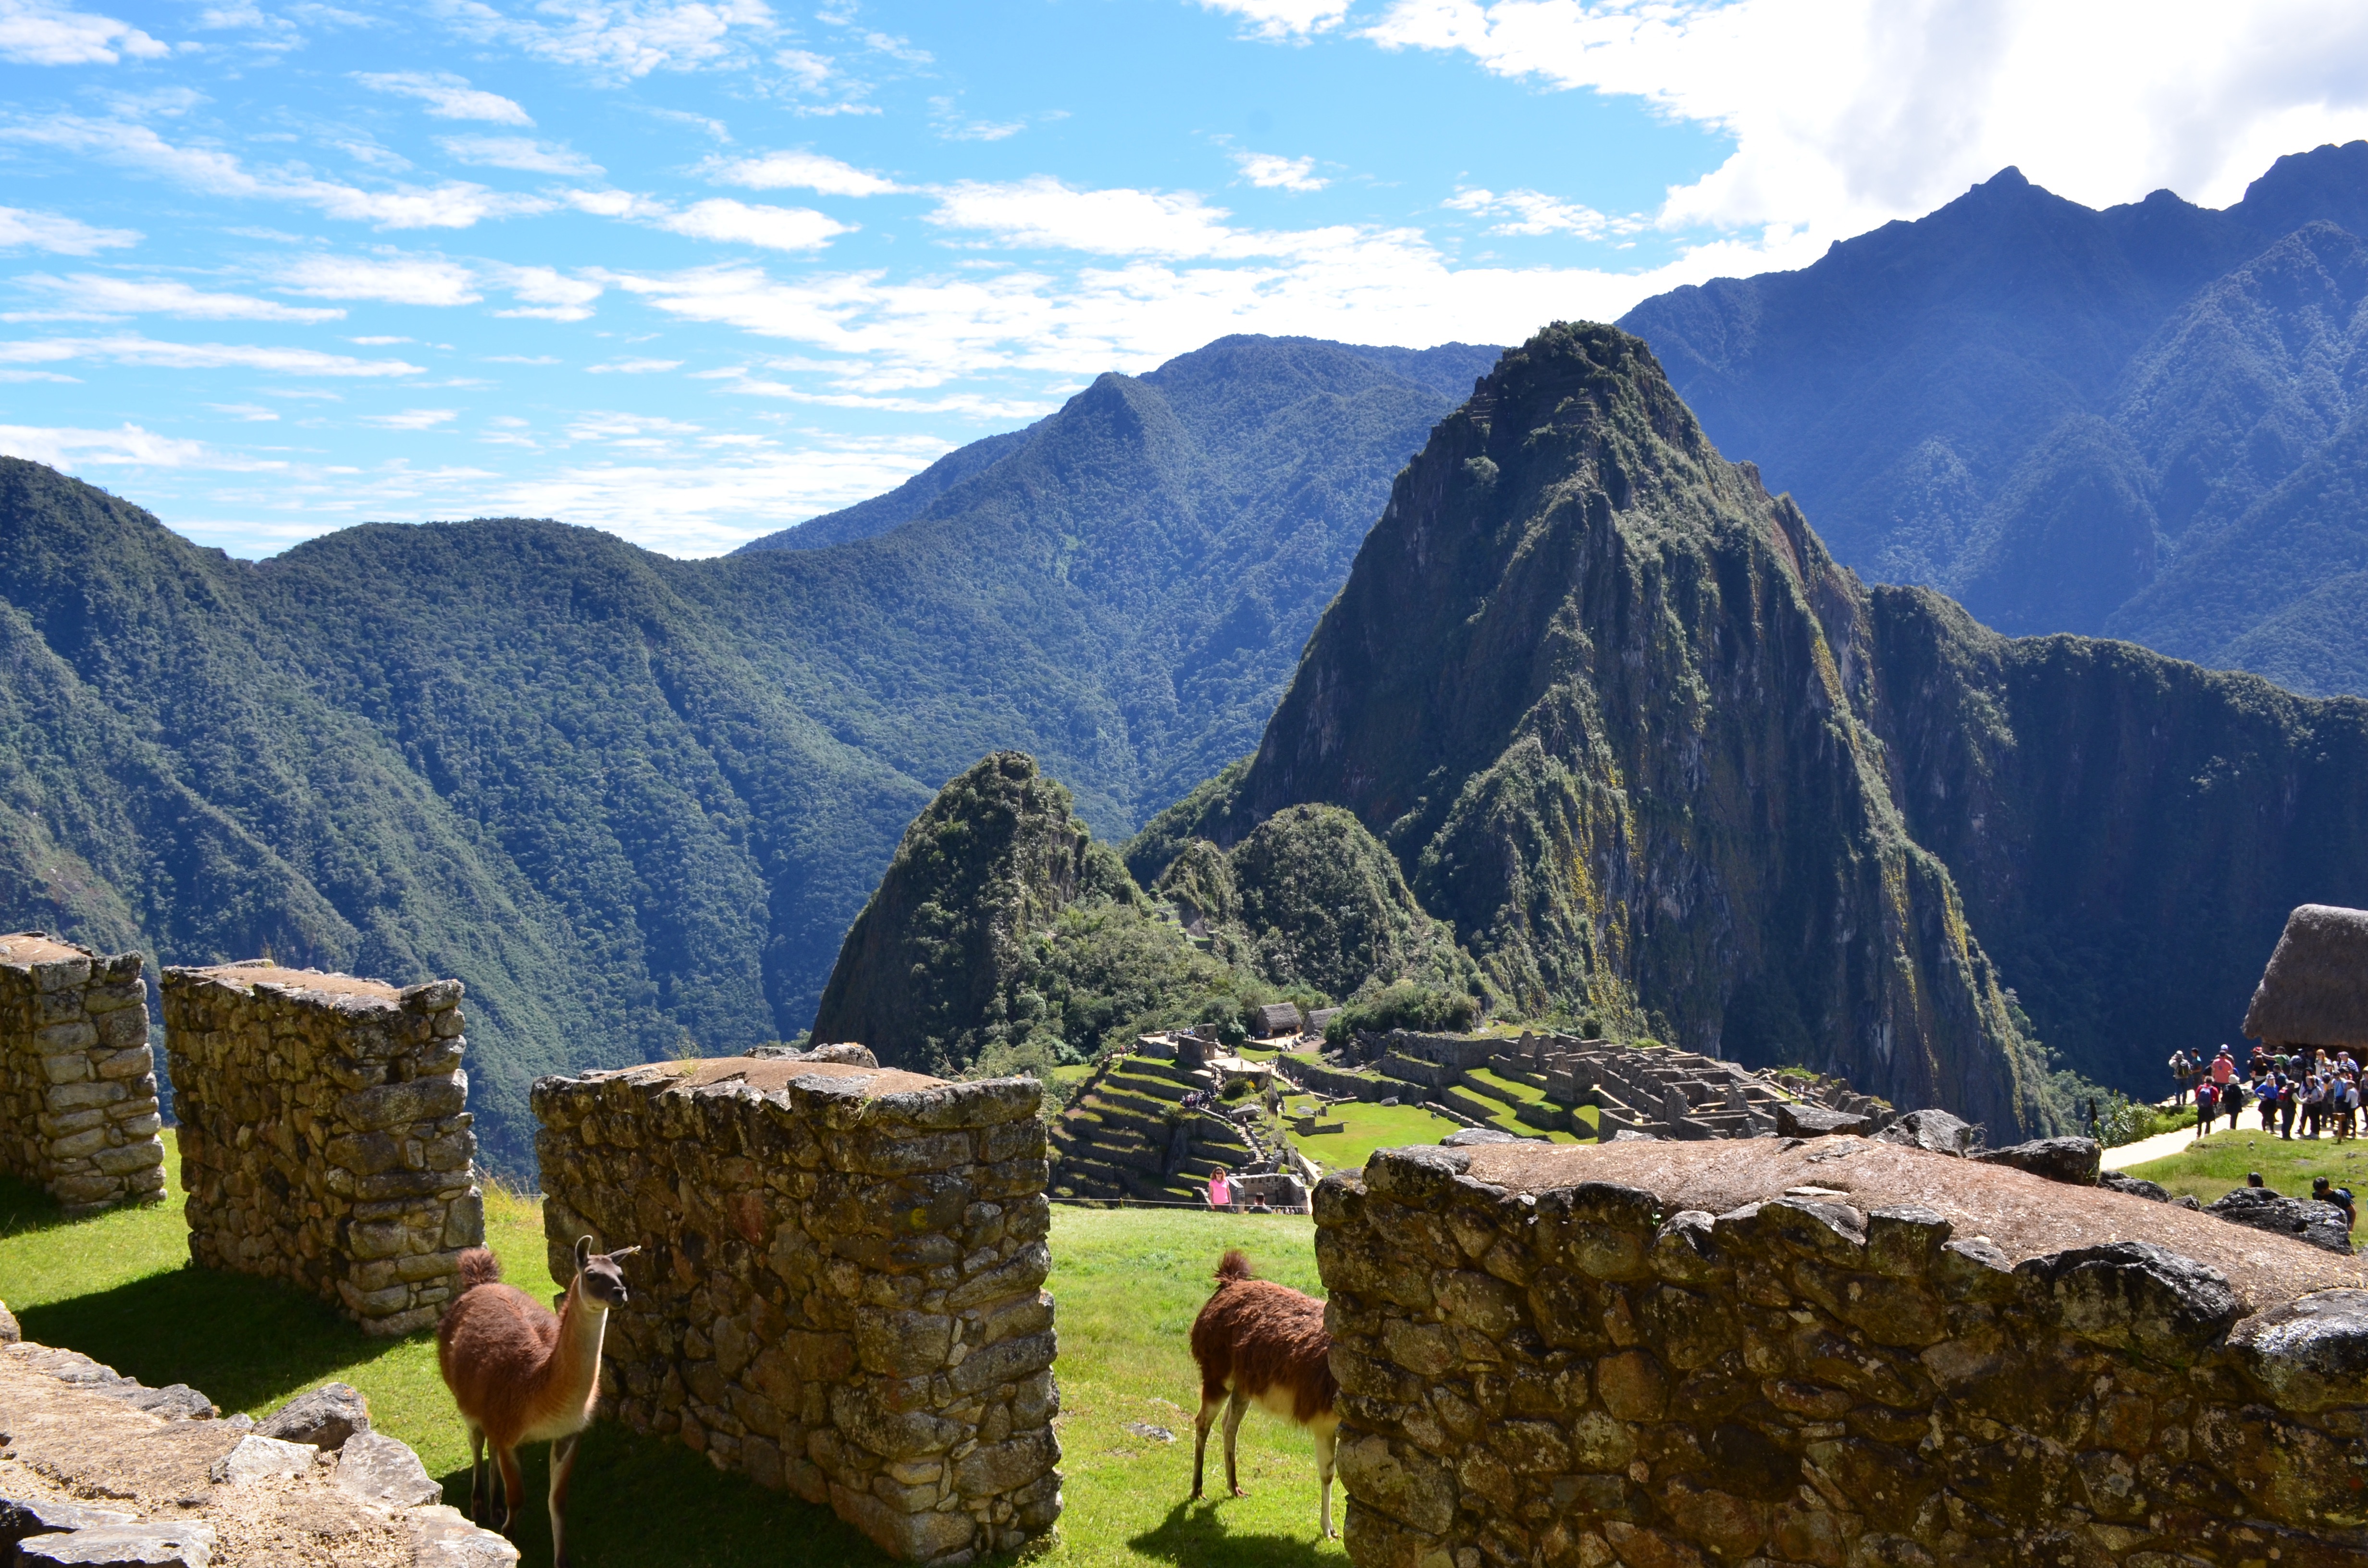
nature, mountainous landforms, mountain, natural landscape, mountain range, highland, sky, alps, wilderness, hill station, mountain village, valley, rock, hill, grass, fell, landscape, tourism, mount scenery, ridge, tree, ruins, rural area, massif, ancient history, historic site, national park, cloud, village, vacation, summit